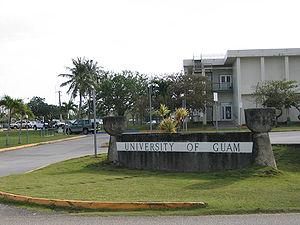
« Latte » en chamorro désigne un pilier en pierre coiffé d'un chapiteau hémisphérique, également en pierre, avec le côté plat vers le haut. Le pilier est constituée de « haligi », le fût et « tasa », le chapiteau. Formant pilotis ces piliers forment l'assise des constructions traditionnelles Chamorros, les « lattes » se retrouvent dans la plupart des îles Mariannes.